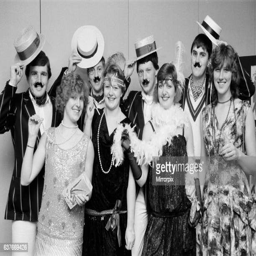
people celebrating new years eve at party